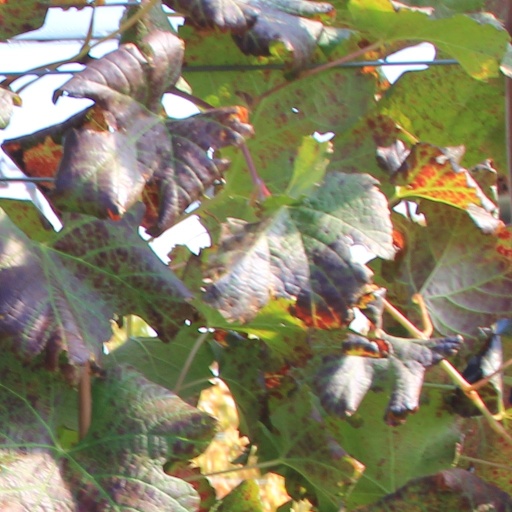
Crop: grape